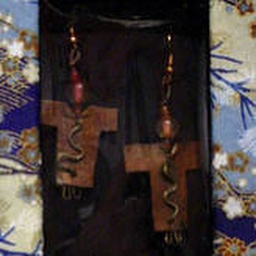
Earrings sculpted from copper and beads, kept in a box hand decorated with origami paper